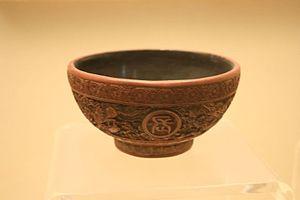
Le musée de Nankin est situé à Nankin, dans la province de Jiangsu, en Chine. Avec une surface totale de 70 000 m², c'est l'un des plus grands musées du pays. Environ 400 000 objets y sont exposés, les plus célèbres étant les porcelaines impériales des périodes Ming et Qing.